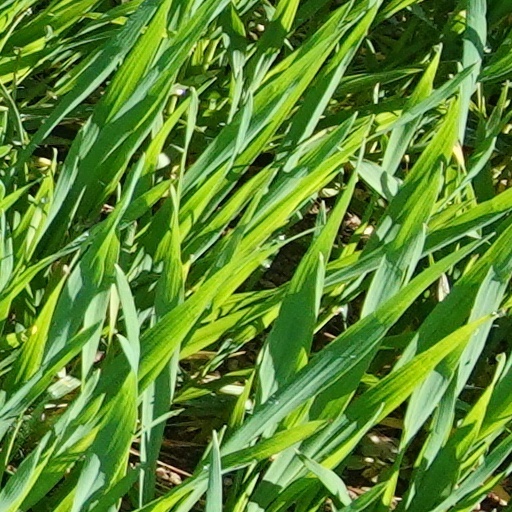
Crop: wheat